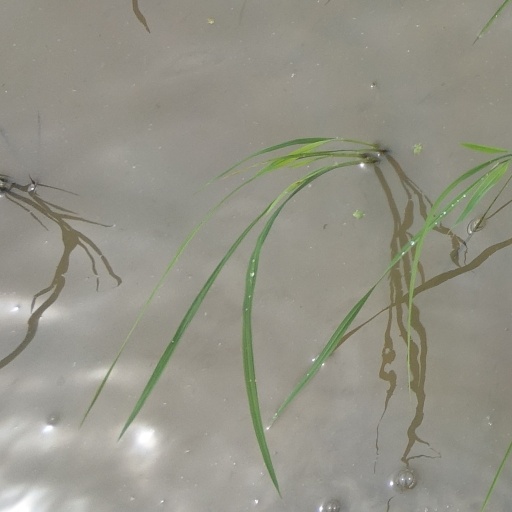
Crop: rice